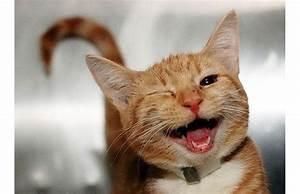
cat